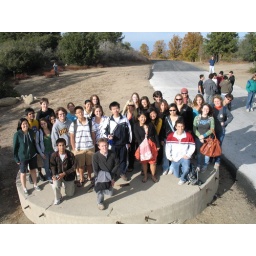
The class is standing on a weight that was used in building the telescope until the actual mirror was installed.